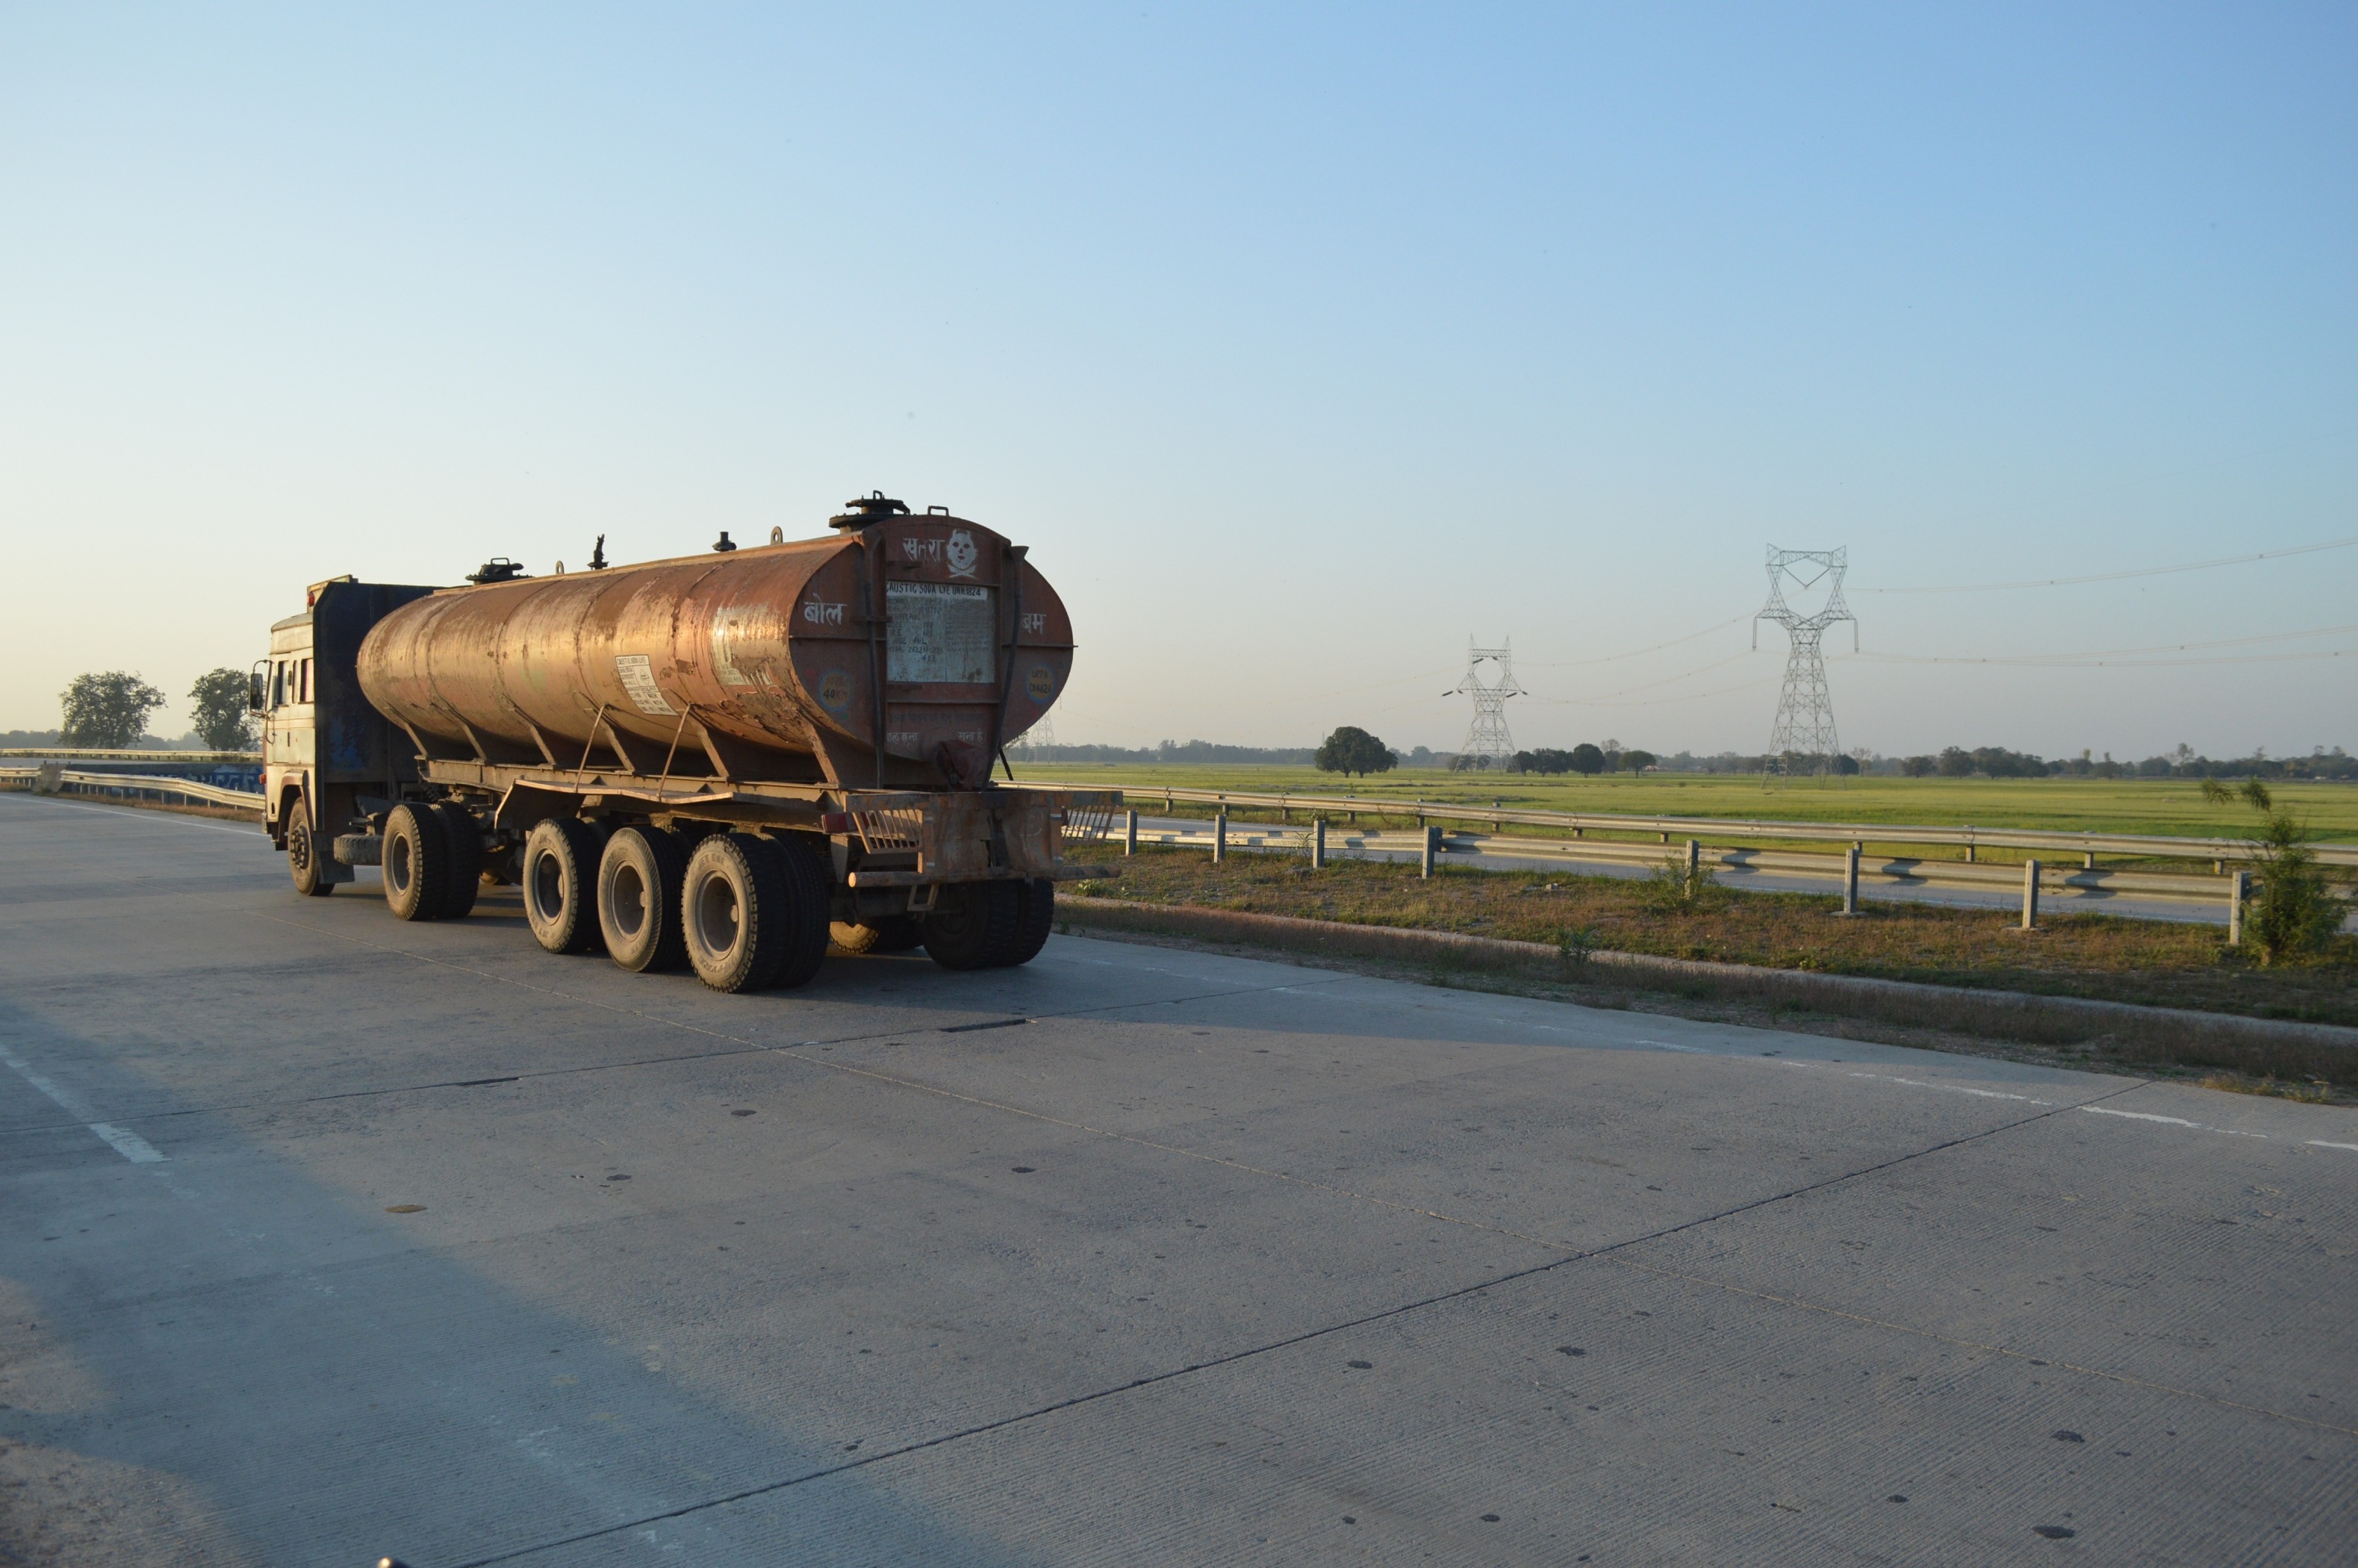
highway, driving, train, asphalt, transport, truck, vehicle, lorry, locomotive, india, rail transport, nh 4